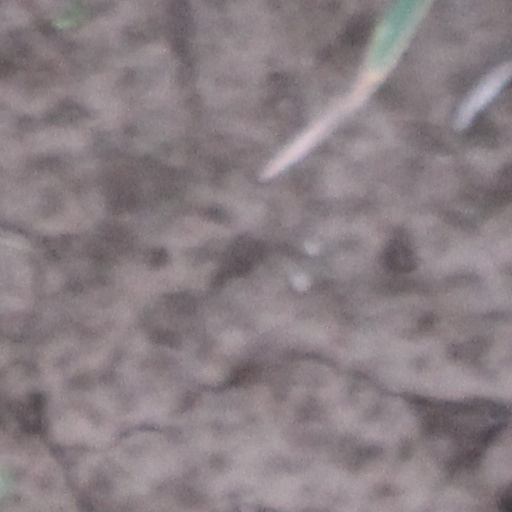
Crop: wheat